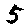
Label: 5